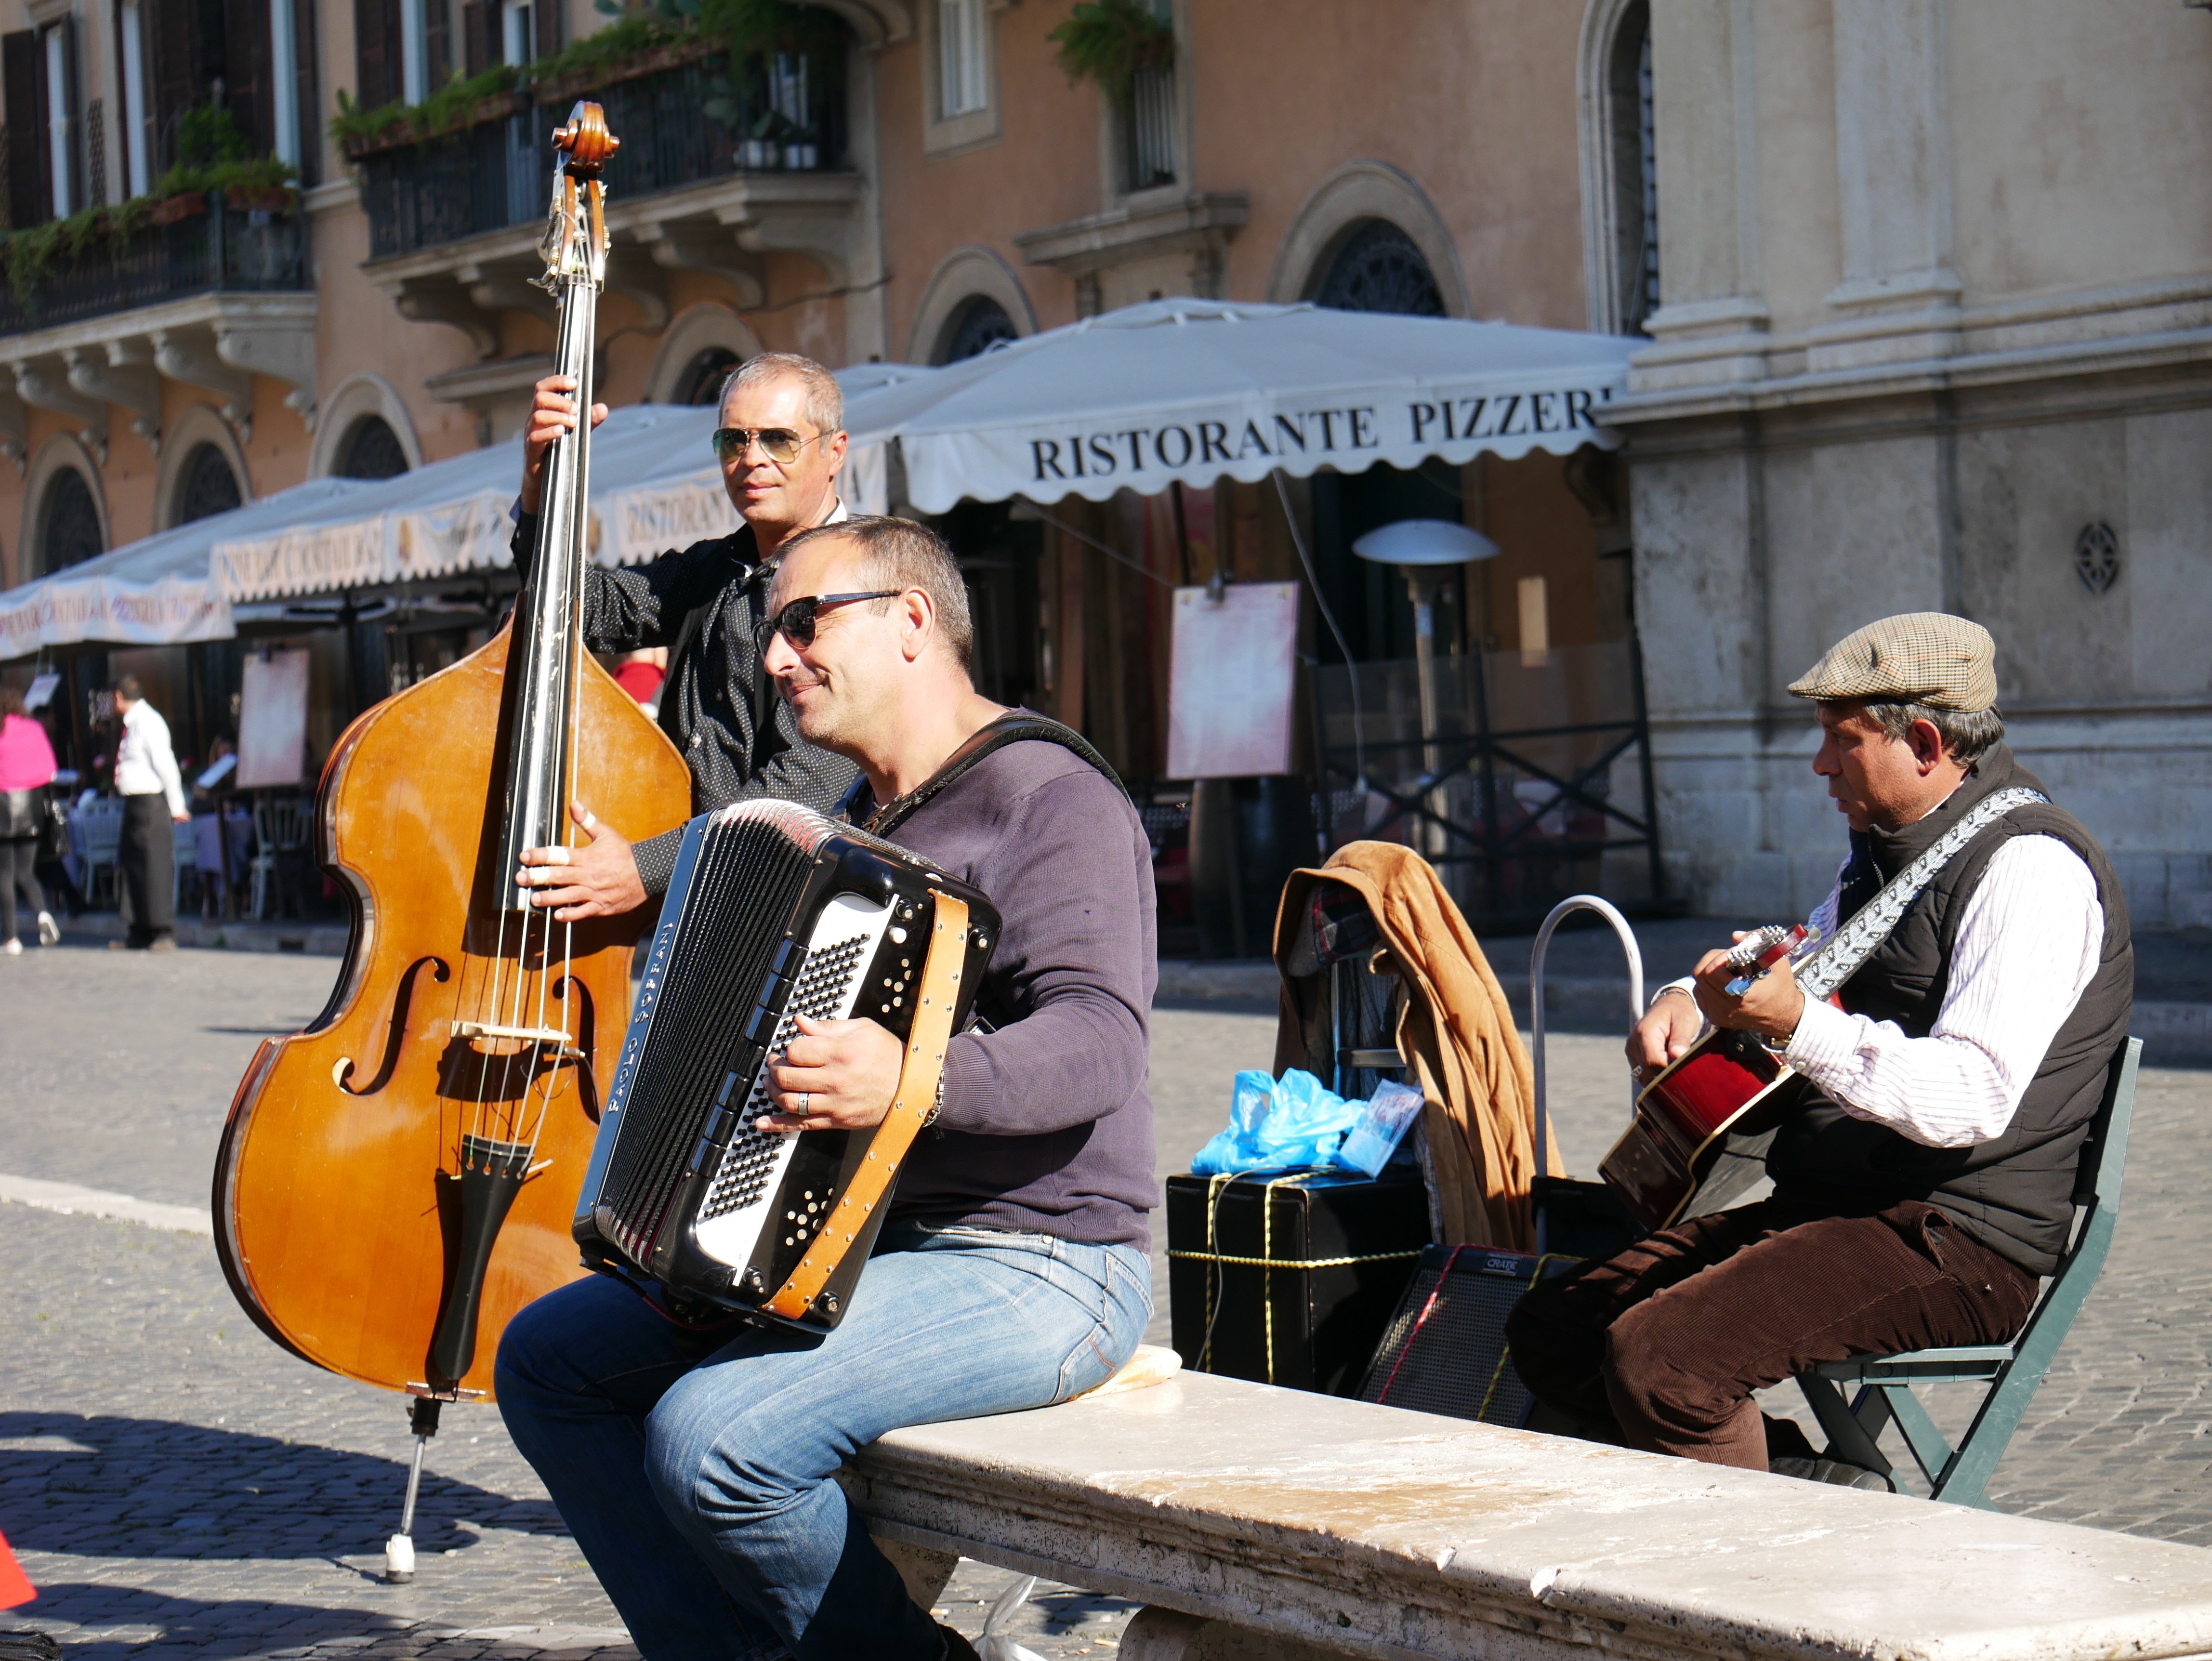
music, guitar, artist, musician, musical instrument, festival, bass, artists, busker, merry, accordion, melody, fiddle, string instrument, bowed string instrument, social group, plucked string instruments